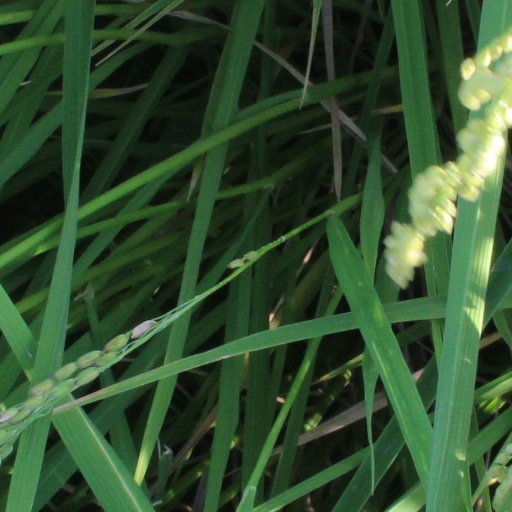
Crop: rice